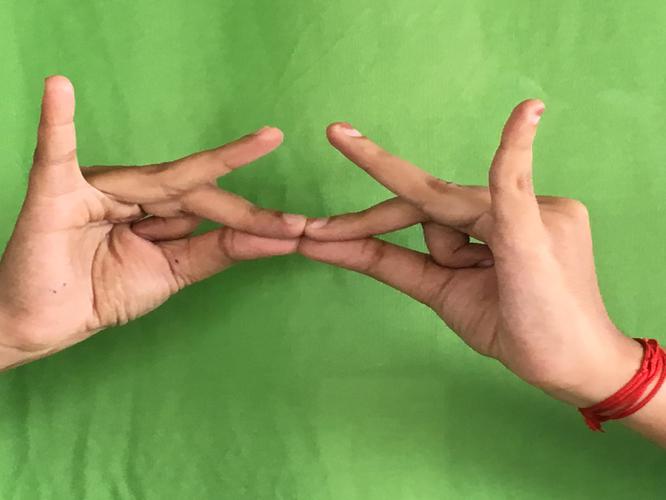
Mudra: Sakata
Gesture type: double_hand